Abacus

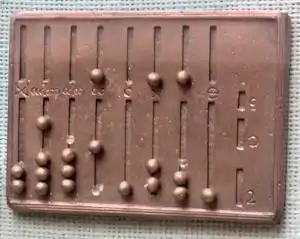
Copy of a Roman abacus

The normal method of calculation in ancient Rome, as in Greece, was by moving counters on a smooth table. Originally pebbles were used. Marked lines indicated units, fives, tens, etc. as in the Roman numeral system.